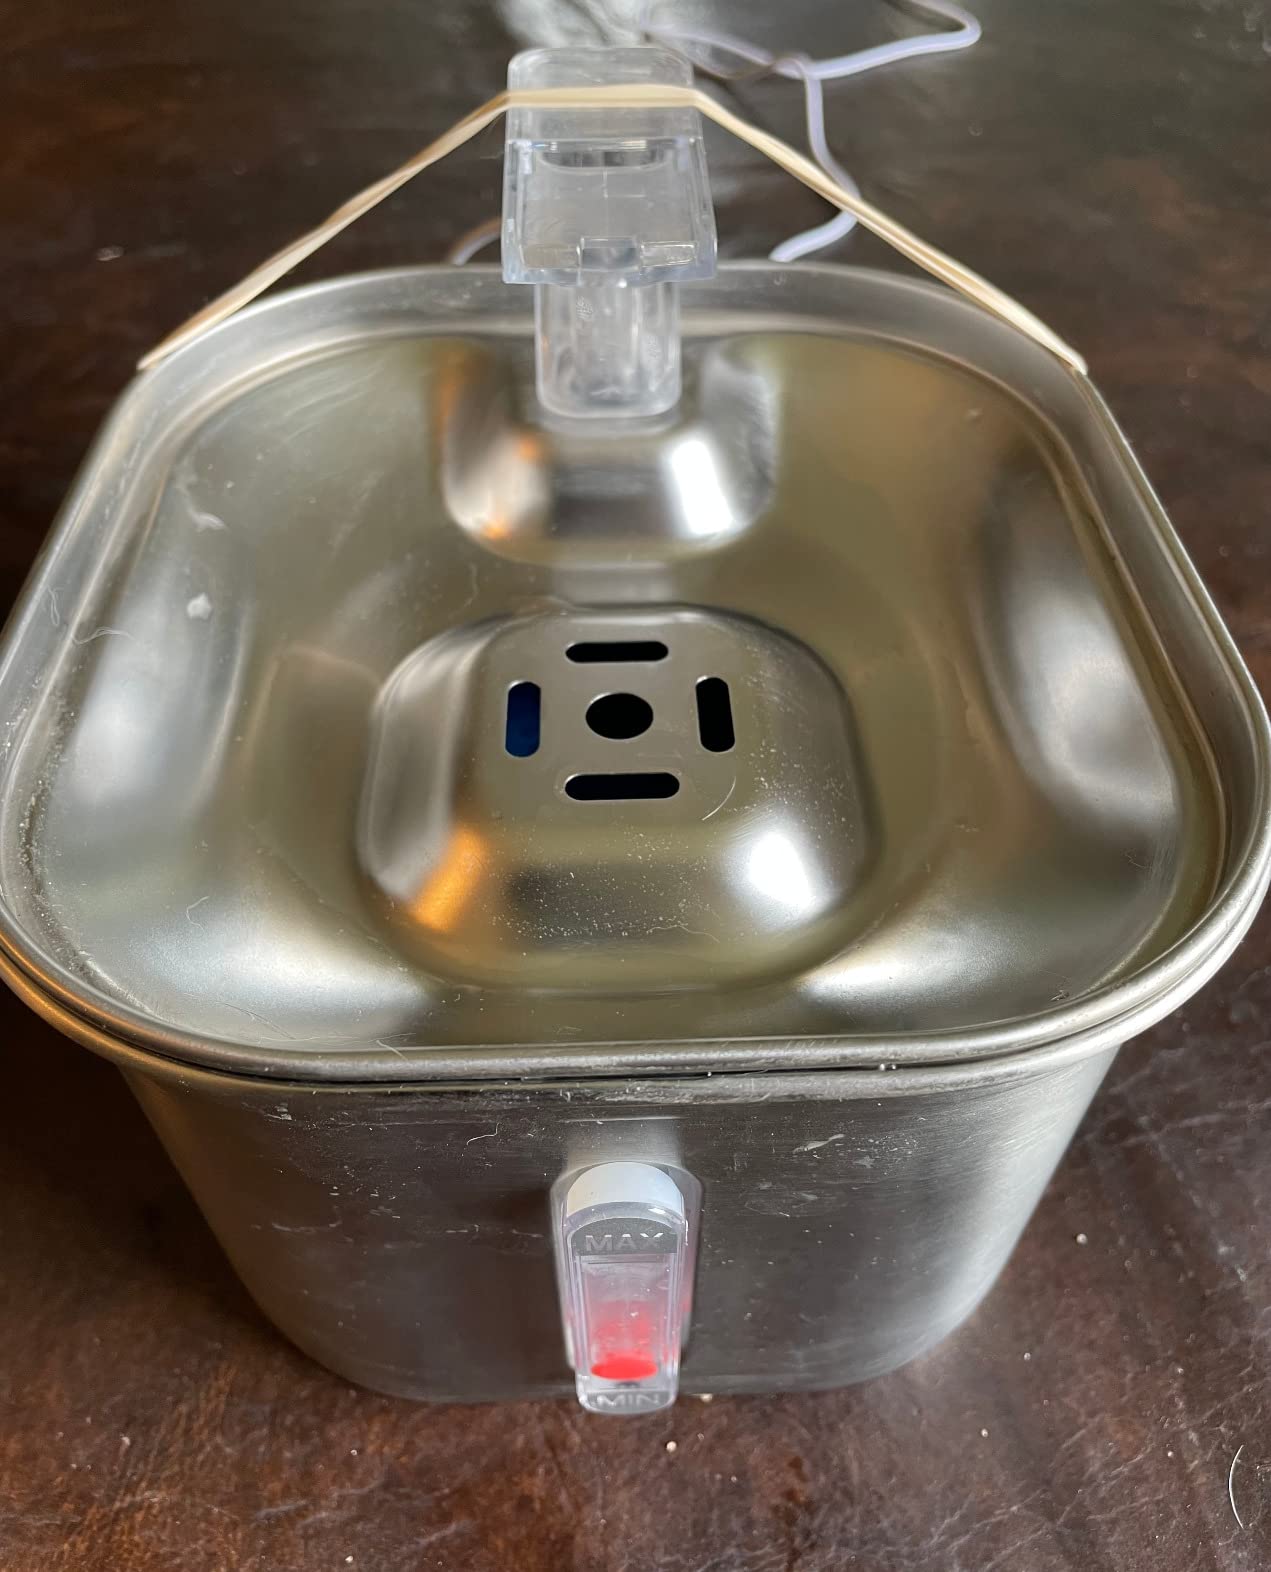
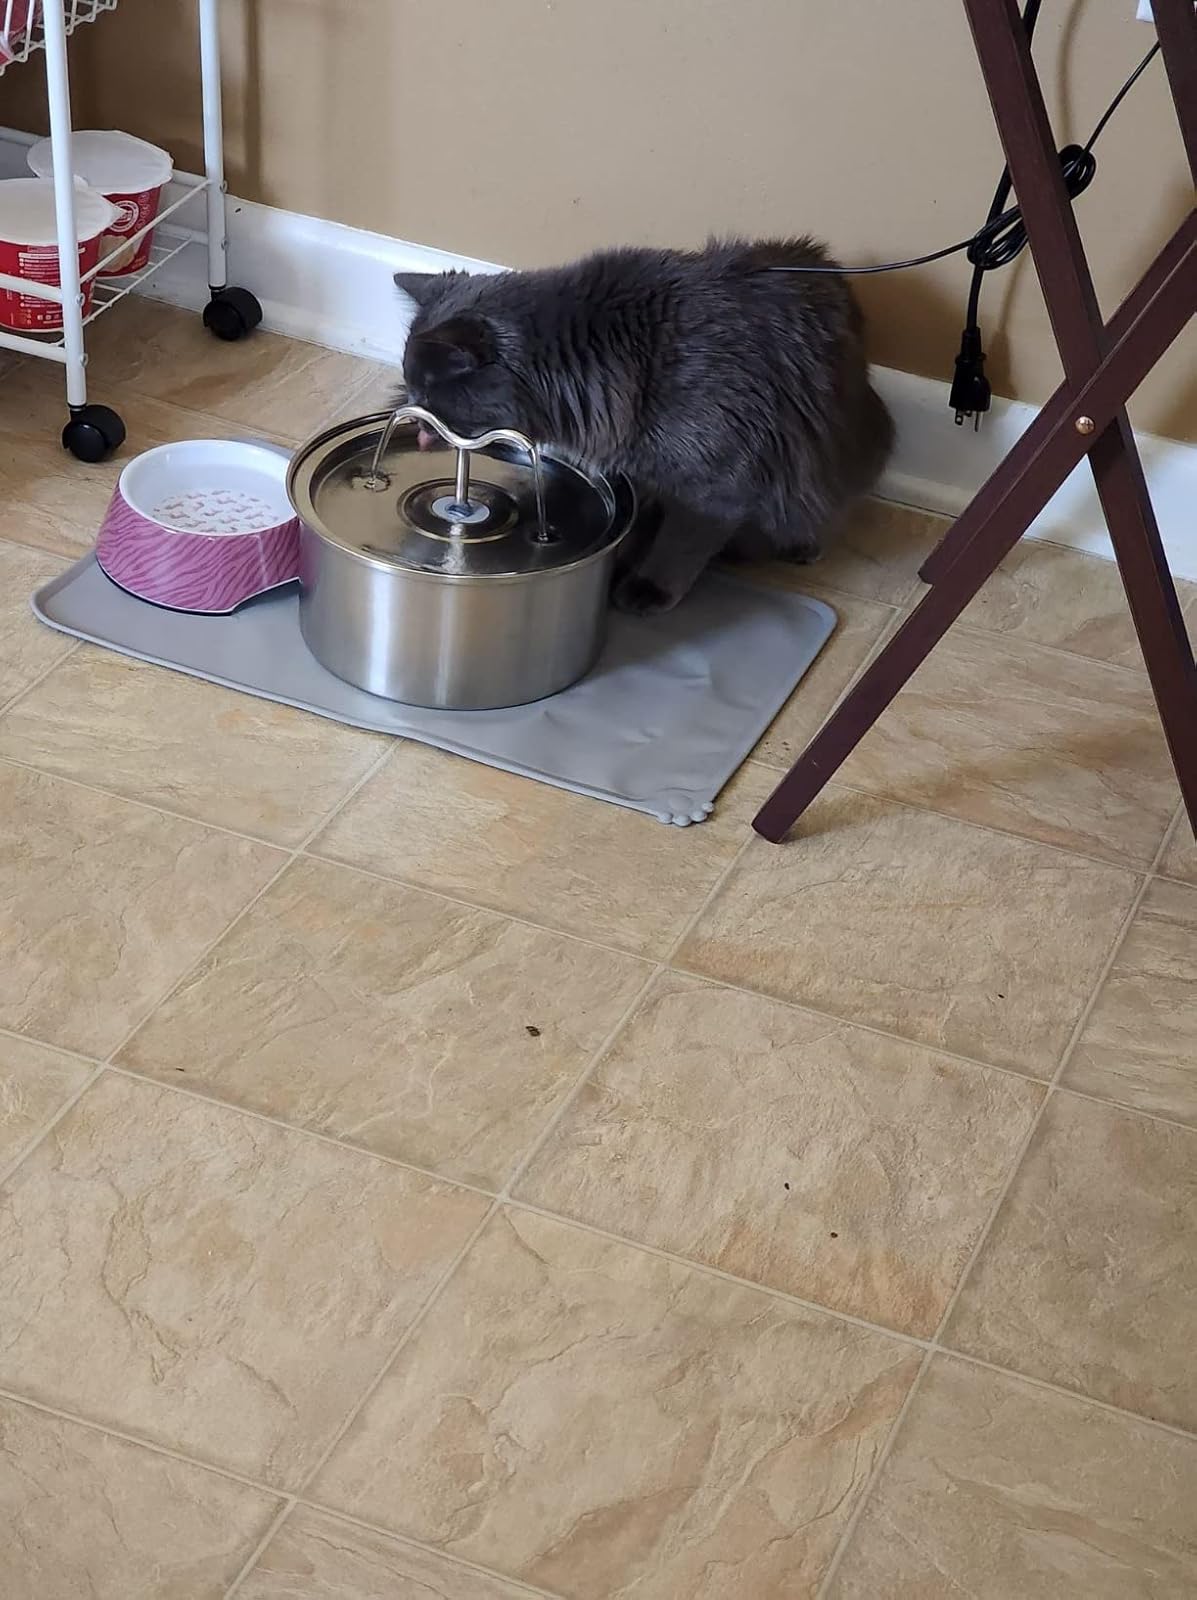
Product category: items_bowl
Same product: no